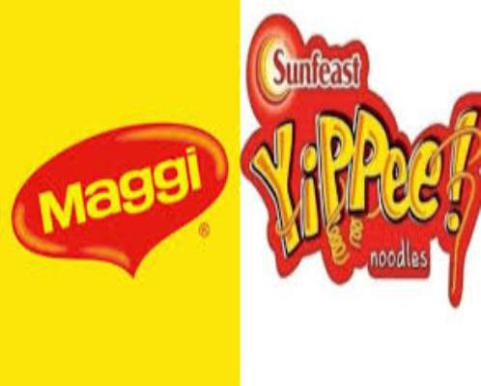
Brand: maggi noodles
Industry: Food